Martin Basedow

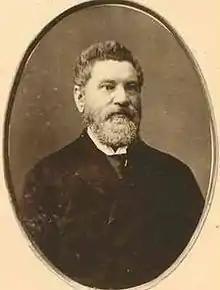

Martin Peter Friedrich Basedow (25 September 1829 – 12 March 1902) was a native of Hanover, Germany who arrived in South Australia aboard the "Pauline" in March 1848.